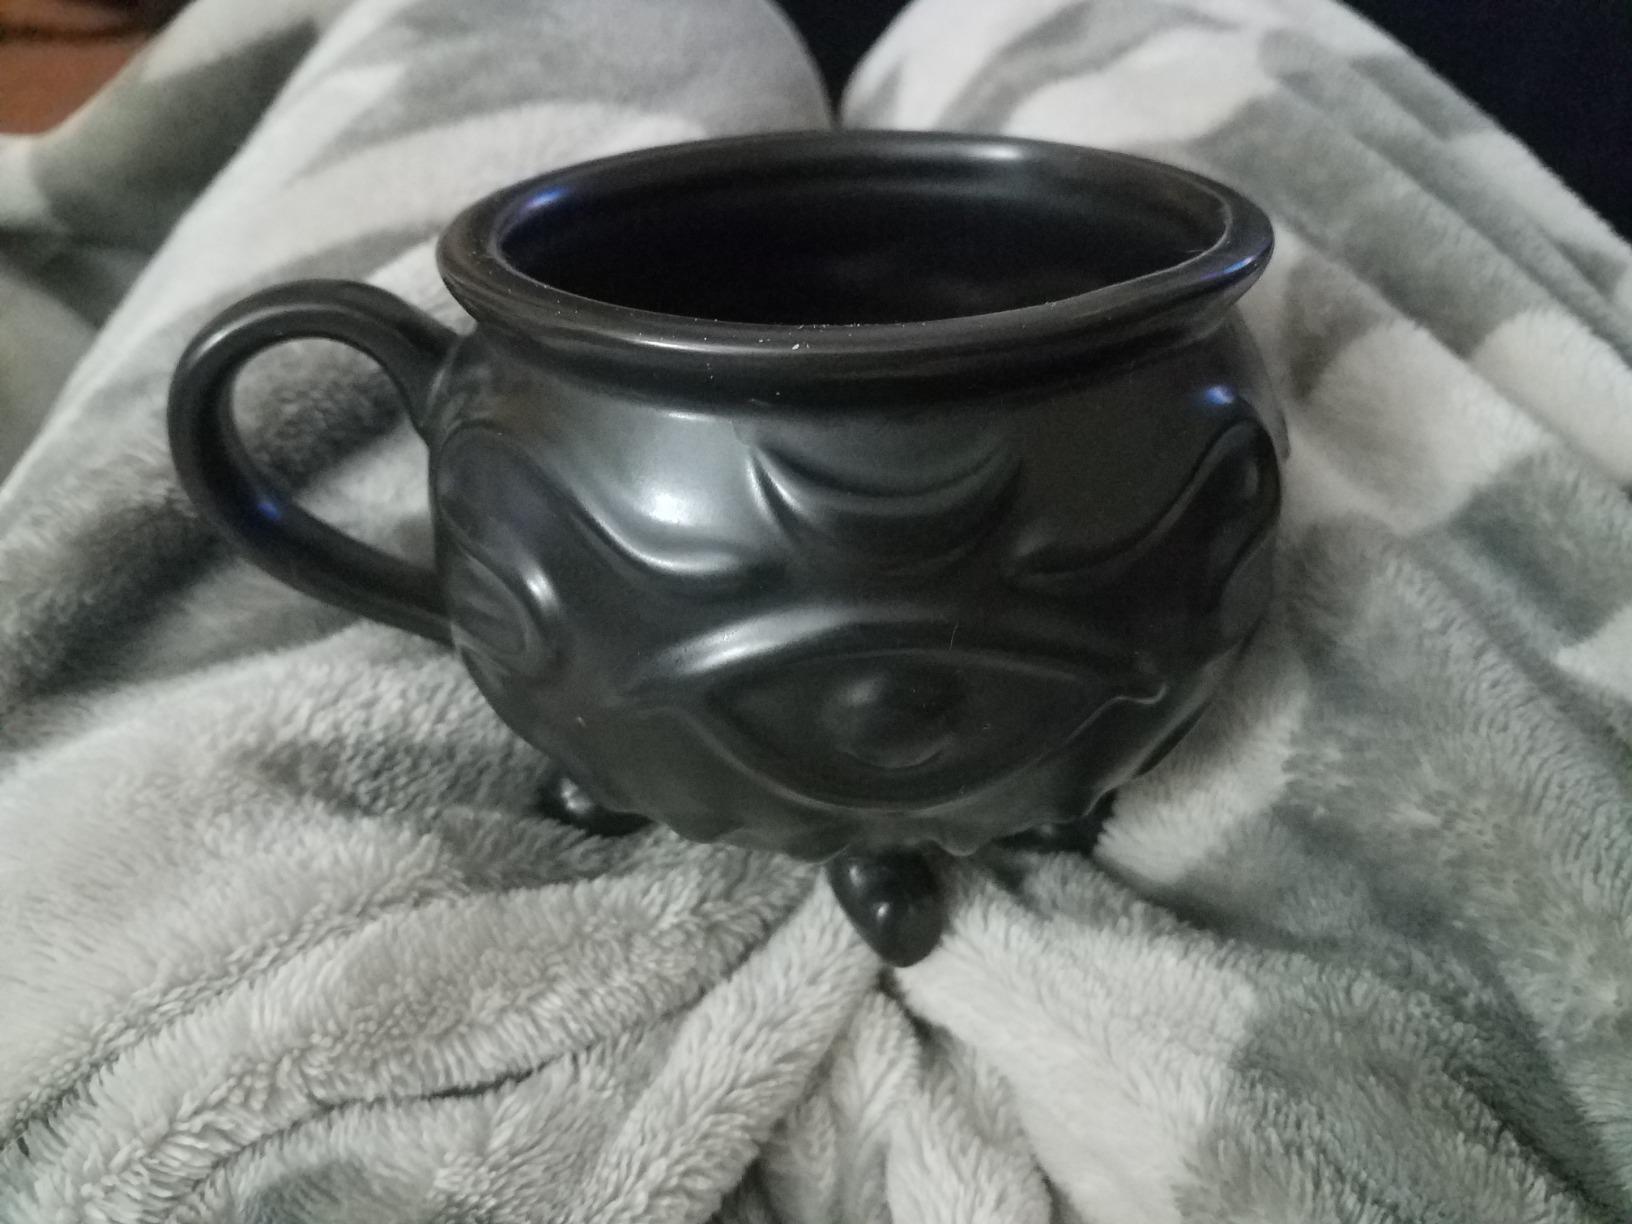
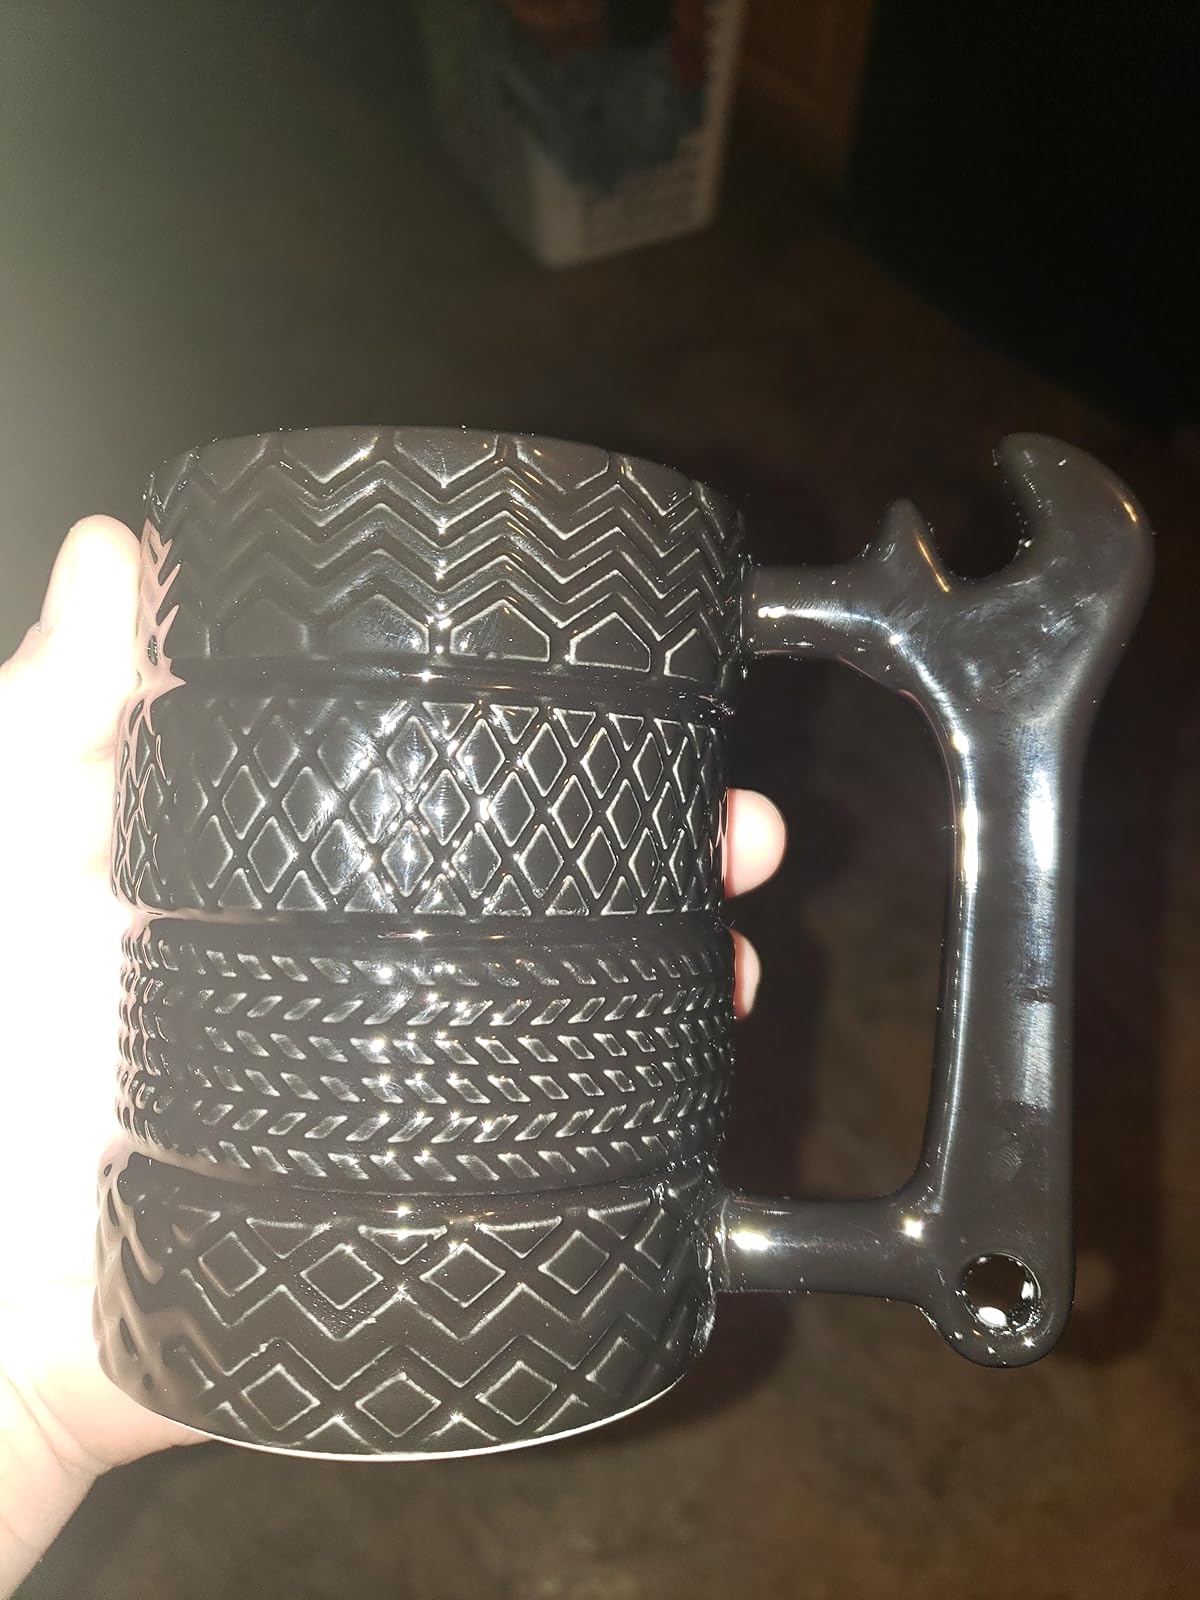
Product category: items_mug
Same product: no